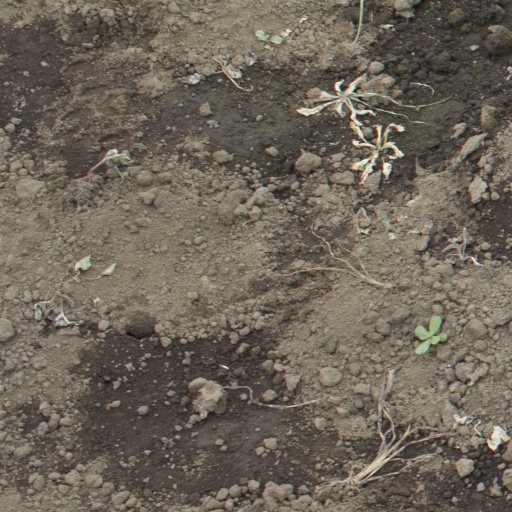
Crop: soybean